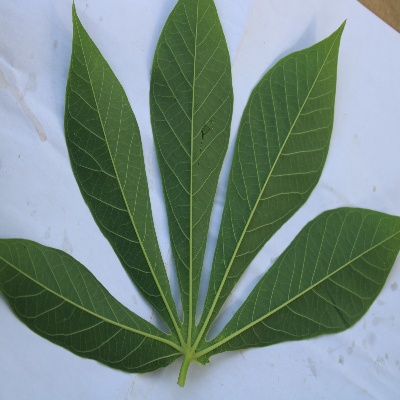
Crop: Cassava
Condition: healthy